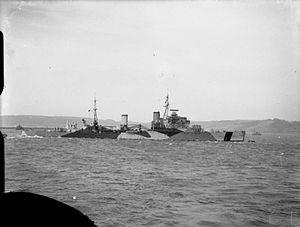
La classe Crown Colony était une classe de croiseurs légers de la Royal Navy nommés d'après les colonies de la Couronne de l'Empire britannique. Les huit premiers navires construits sont regroupés dans une sous-classe appelée Fidji, tandis que les trois derniers, construits selon une conception légèrement modifiée, sont regroupés dans la sous-classe Ceylon.
La dénomination de croiseur lourd est communément employée à partir de 1930 et jusqu'à la fin de la Seconde Guerre mondiale pour désigner un croiseur, c'est-à-dire un navire principalement armé de canons, d'un déplacement supérieur à 1 850 tonnes, et inférieur à 10 000 tonnes conformément au traité de Washington et dont l'artillerie principale avait un calibre supérieur à 155 mm, et au plus égal à 203 mm, conformément au traité naval de Londres. Si la distinction entre croiseur lourd et croiseur léger a ainsi été claire pendant quelques années, l'apparition, après 1935, des « grands croiseurs légers », déplaçant 10 000 tonnes, et armés de dix à quinze canons de 152 ou 155 mm, tirant jusqu'à 8 à 10 coups par minute, avec des blindages de ceinture de plus de 100 mm, a sérieusement contribué à brouiller les catégories.